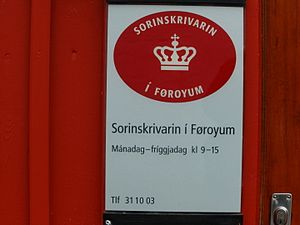
Retten på Færøerne
Færøernes Ret, Sorenskriveren, C. Pløyensgøta 1, Tórshavn, Færøerne.
Retten på Færøerne er Færøernes eneste domstol. Den er beliggende i Tórshavn og har desuden en afdeling på Suderø. Færøerne udgør én retskreds.